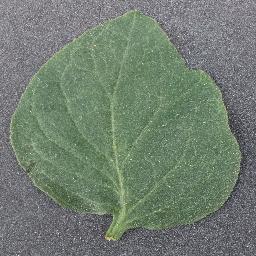
Label: Tomato___healthy